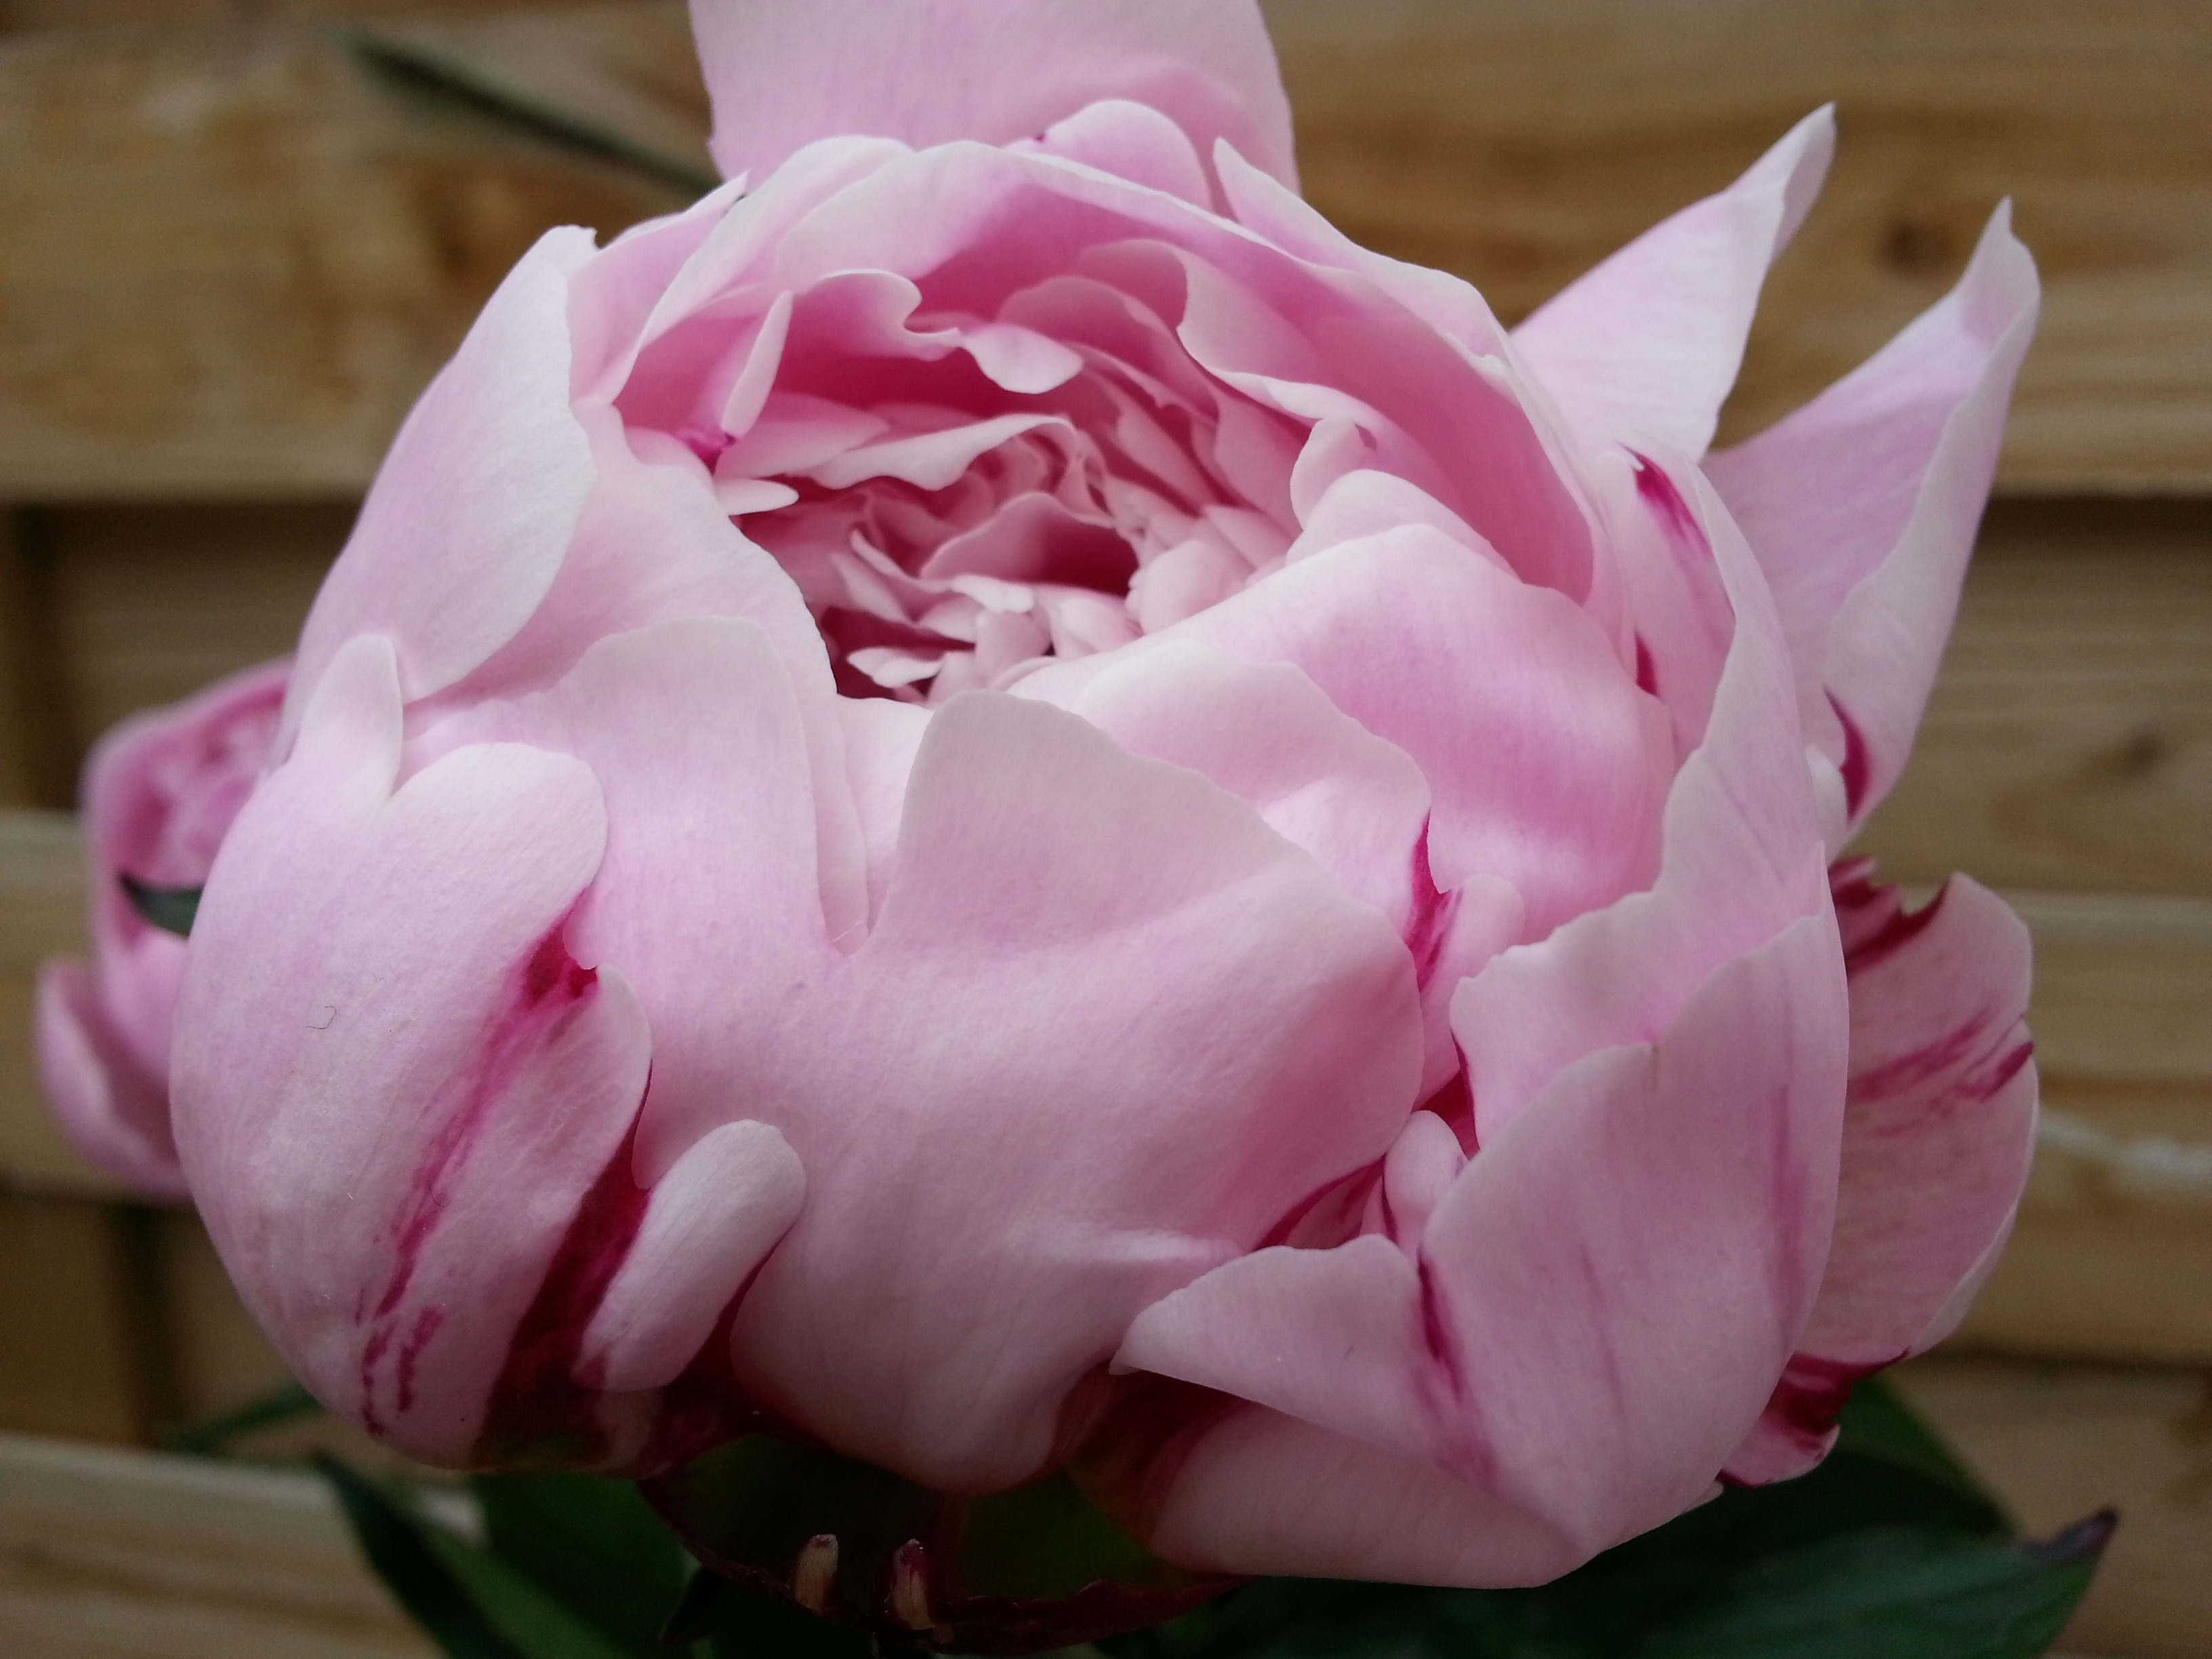
plant, flower, petal, rose, pink, peony, macro photography, flowering plant, garden roses, rose family, land plant